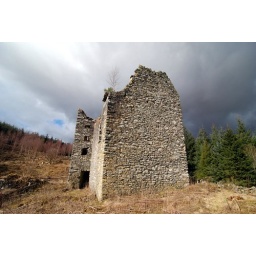
Ruined tower in a secluded part of a forest near Peebles &amp;amp; Innerleithen in the Scottish Borders.